Agriculture in Ethiopia

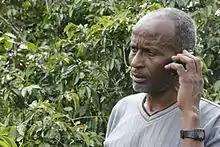
Coffee farmer Feleke Dukamo checks the latest coffee prices. The Ethiopia Commodity Exchange's new price information line already gets 40,000 calls a day from farmers like Feleke. Because he knows the price coffee is trading for in Addis Ababa, Ethiopia's capital, Feleke can drive a hard bargain with his buyers. (2011)

The population in the lowland peripheries (below 1,500 meters) is nomadic, engaged mainly in livestock raising. Sandy desert soils cover much of the arid lowlands in the northeast and in the Ogaden of southeastern Ethiopia. Because of low rainfall, these soils have limited agricultural potential, except in some areas where rainfall is sufficient for the growth of natural forage at certain times of the year. These areas are used by pastoralists who move back and forth in the area following the availability of pasture for their animals.